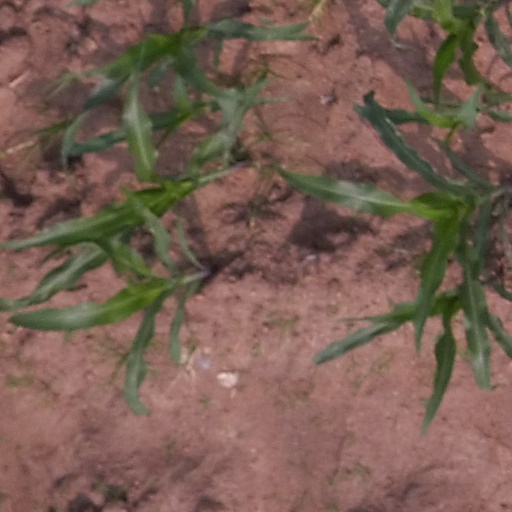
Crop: maize; corn